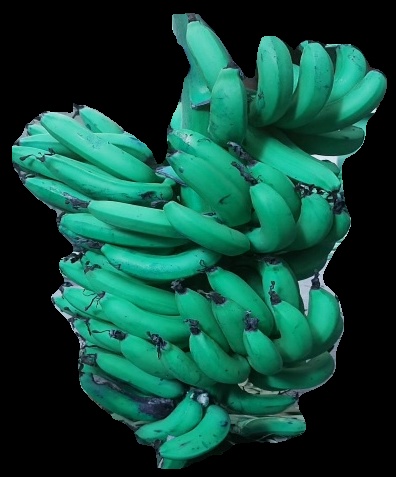
Variety: pachbale
Grade: grade3